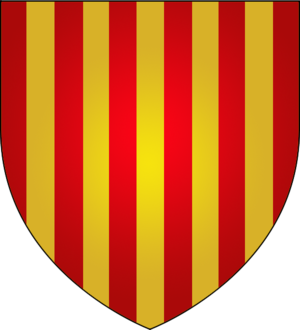
Strassen
Strassens våben
Strassen er en kommune og et byområde i storhertugdømmet Luxembourg. Kommunen, som har et areal på 10,71 km², ligger i kantonen Luxembourg i distriktet Luxembourg. I 2005 havde kommunen 6.173 indbyggere.